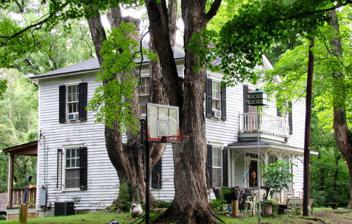
Building: Alfred Buffat Homestead
Country: United States of America
Year built: 1867
Historic house in Tennessee, United States United States historic place Alfred Buffat Homestead U.S. National Register of Historic Places Show map of Tennessee Show map of the United States Location 1 mi N of Knoxville on Love Creek Rd Nearest city Knoxville, Tennessee Coordinates 36°1′35.11″N 83°51′41.31″W / 36.0264194°N 83.8614750°W / 36.0264194; -83.8614750 Architectural style Italianate NRHP reference No. 75001761 Added to NRHP April 1, 1975 The Alfred Buffat Homestead , also known as The Maples , is a historic home with several surviving outbuildings located on Love Creek Road in Knoxville , Tennessee , United States.  Its architectural style is Italianate . Alfred Buffat was a French-Swiss immigrant. He built the first story of The Maples in 1867 for his bride.  A second story was added three years later.  The house has wood siding, with a modest front porch.  The property originally included a grist mill and other buildings.  In addition to the main house, the miller's cottage, smokehouses, wash house, barns and utility buildings are still standing. The house is a private residence, and is not open to the public. It was listed on the National Register of Historic Places in 1975. References Notes